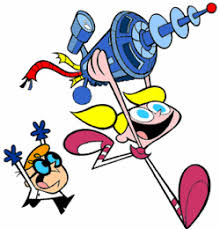
Portrait style: Cartoon Portrait